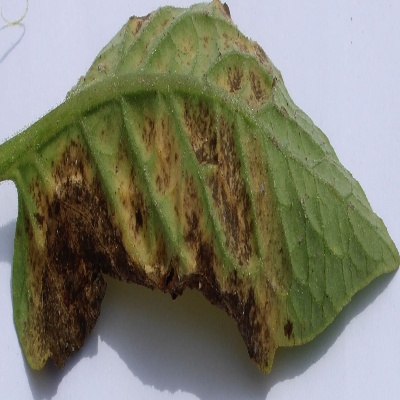
Crop: Tomato
Condition: leaf blight